Emilio Gamboa Patrón

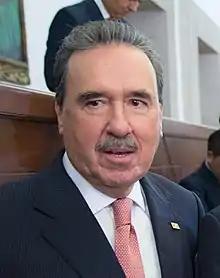

Emilio Antonio Gamboa Patrón (born 23 August 1950) is a Mexican politician affiliated with the PRI. He was Senator during the 2000–2003 and 2003–2006 Legislatures and deputy during the LX Legislature and the LXII Legislature of the Mexican Congress during 2012-2015 and LXIII Legislature, 2015-2018.